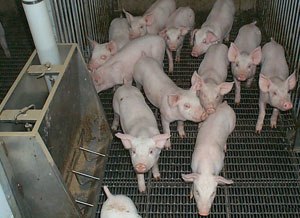
Tamsvin / Anvendelse
Smågrise på en gård.
Tamsvin eller grise er betegnelsen for den gruppe af svinefamilien, der opdrættes til slagtning. Det nedstammer fra vildsvinet. Biologisk er svin en gruppe af enkeltmavede og altædende, parrettåede hovdyr.